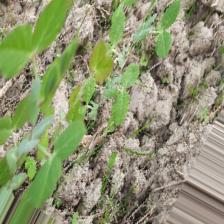
Label: Normal